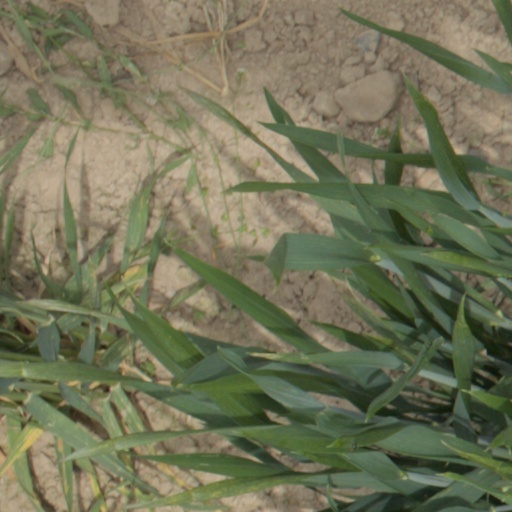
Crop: wheat